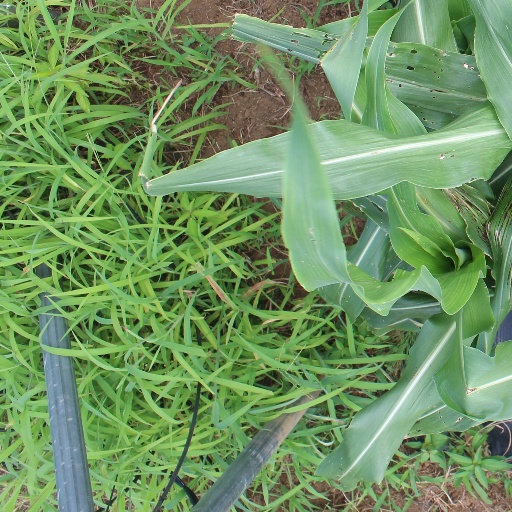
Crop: sorghum